Ottawa, Illinois

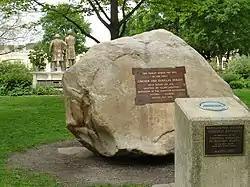
The site of the first Lincoln–Douglas debate in Washington Park

Because of numerous silica sand deposits (Ottawa sand was on board the ill-fated Columbia space shuttle for experimental purposes) Ottawa has been a major sand and glass center for more than 100 years. Transportation of the sand is facilitated by the navigable Illinois river and the Illinois Railway Ottawa Line. One of its largest employers is Pilkington Glass works, a successor to LOF (Libbey Owens Ford). Formerly concentrated in automotive glass, the plant now manufactures specialty glass and underwent a $50 million (~$ in ) renovation in 2006. Ottawa sand continues to be extracted from several quarries in the area, and is recognized in glass-making and abrasives for its uniform granularity and characteristics.